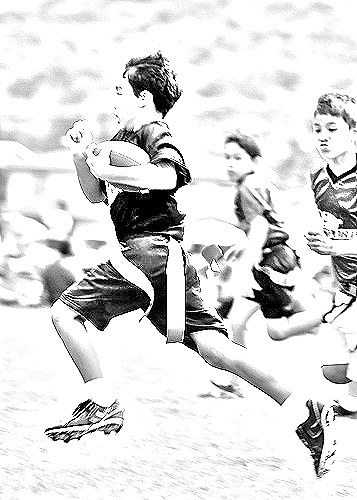
Portrait style: Sketch Portrait